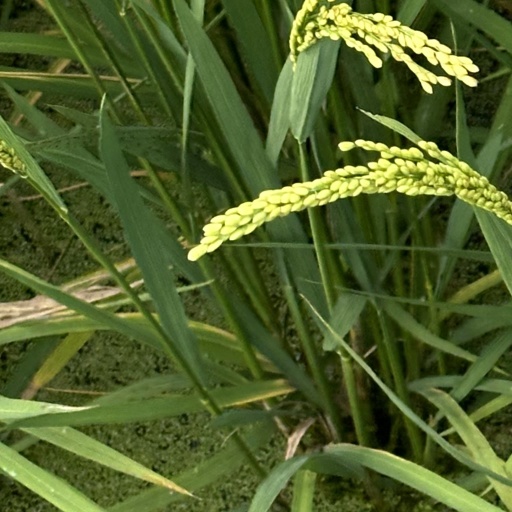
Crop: rice